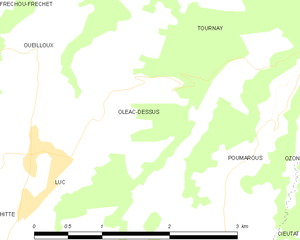
Carte des communes françaises
Oléac-Dessus est une commune française située dans le département des Hautes-Pyrénées, en région Occitanie.